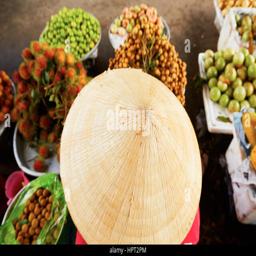
woman selling fruits on the street market - selective focus